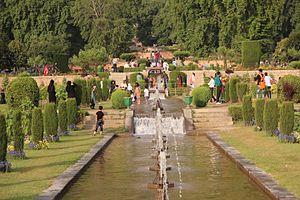
Les jardins de Shalimar sont des jardins moghols construits par l'empereur moghol Jahângîr, dans la ville de Srinagar, en Inde.